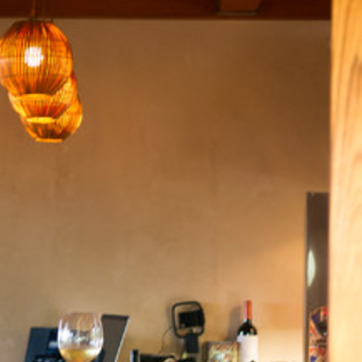
Material: painted